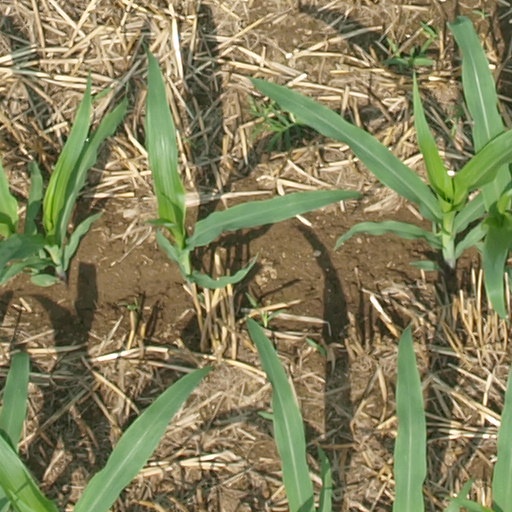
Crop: maize; corn